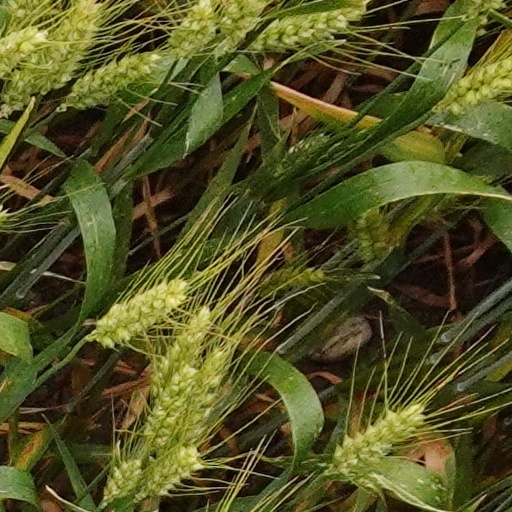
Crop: wheat